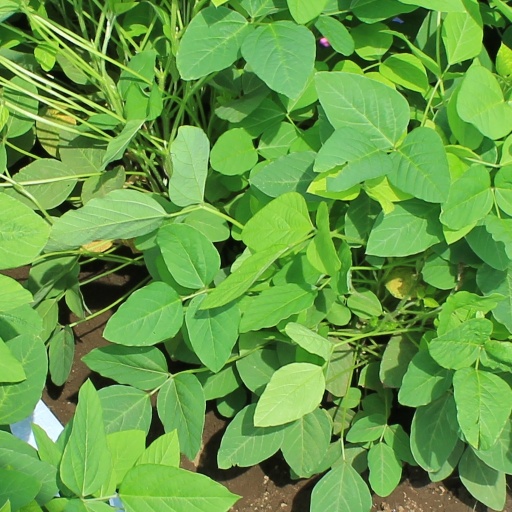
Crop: soybean